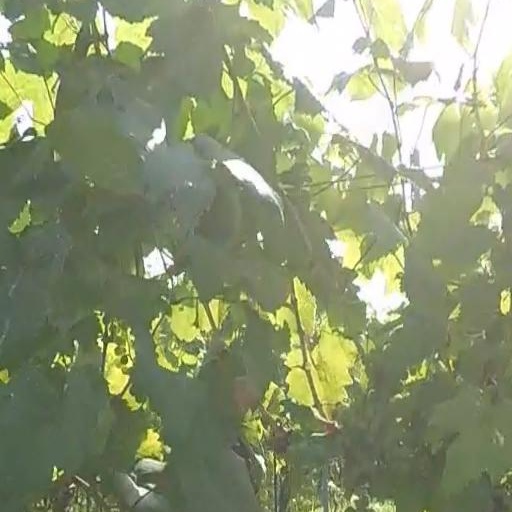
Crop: grape